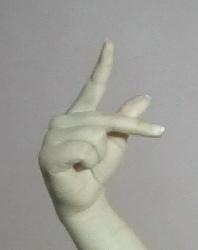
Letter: dha